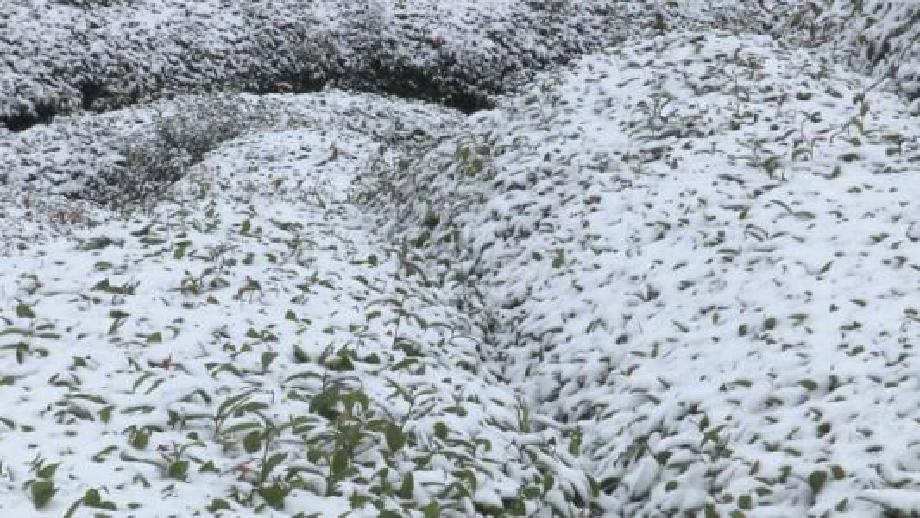
Weather: snow or frosty